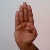
The image shows a hand gesture representing the letter 'B' in Indian Sign Language.